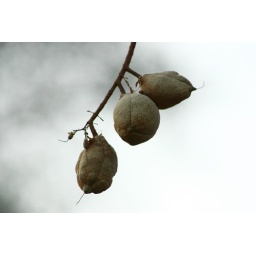
seed pods from the Buckeye tree looking stark against the sky during thunderstorm weather